Nammina Bantu

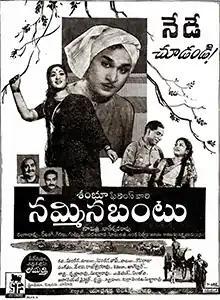
Theatrical release poster

Nammina Bantu is a 1960 Indian Telugu-language drama film directed by Adurthi Subba Rao. It stars Akkineni Nageswara Rao, S. V. Ranga Rao, and Savitri, with music jointly composed by S. Rajeswara Rao and Master Venu. The film was simultaneously made in Tamil as "Pattaliyin Vetri", under the same banner and director, and some of the scenes and artists are the same in both versions. Upon release "Nammina Bantu" received critical acclaim. The film was featured at the 8th San Sebastián International Film Festival. The film won the National Film Award for Best Feature Film in Telugu.